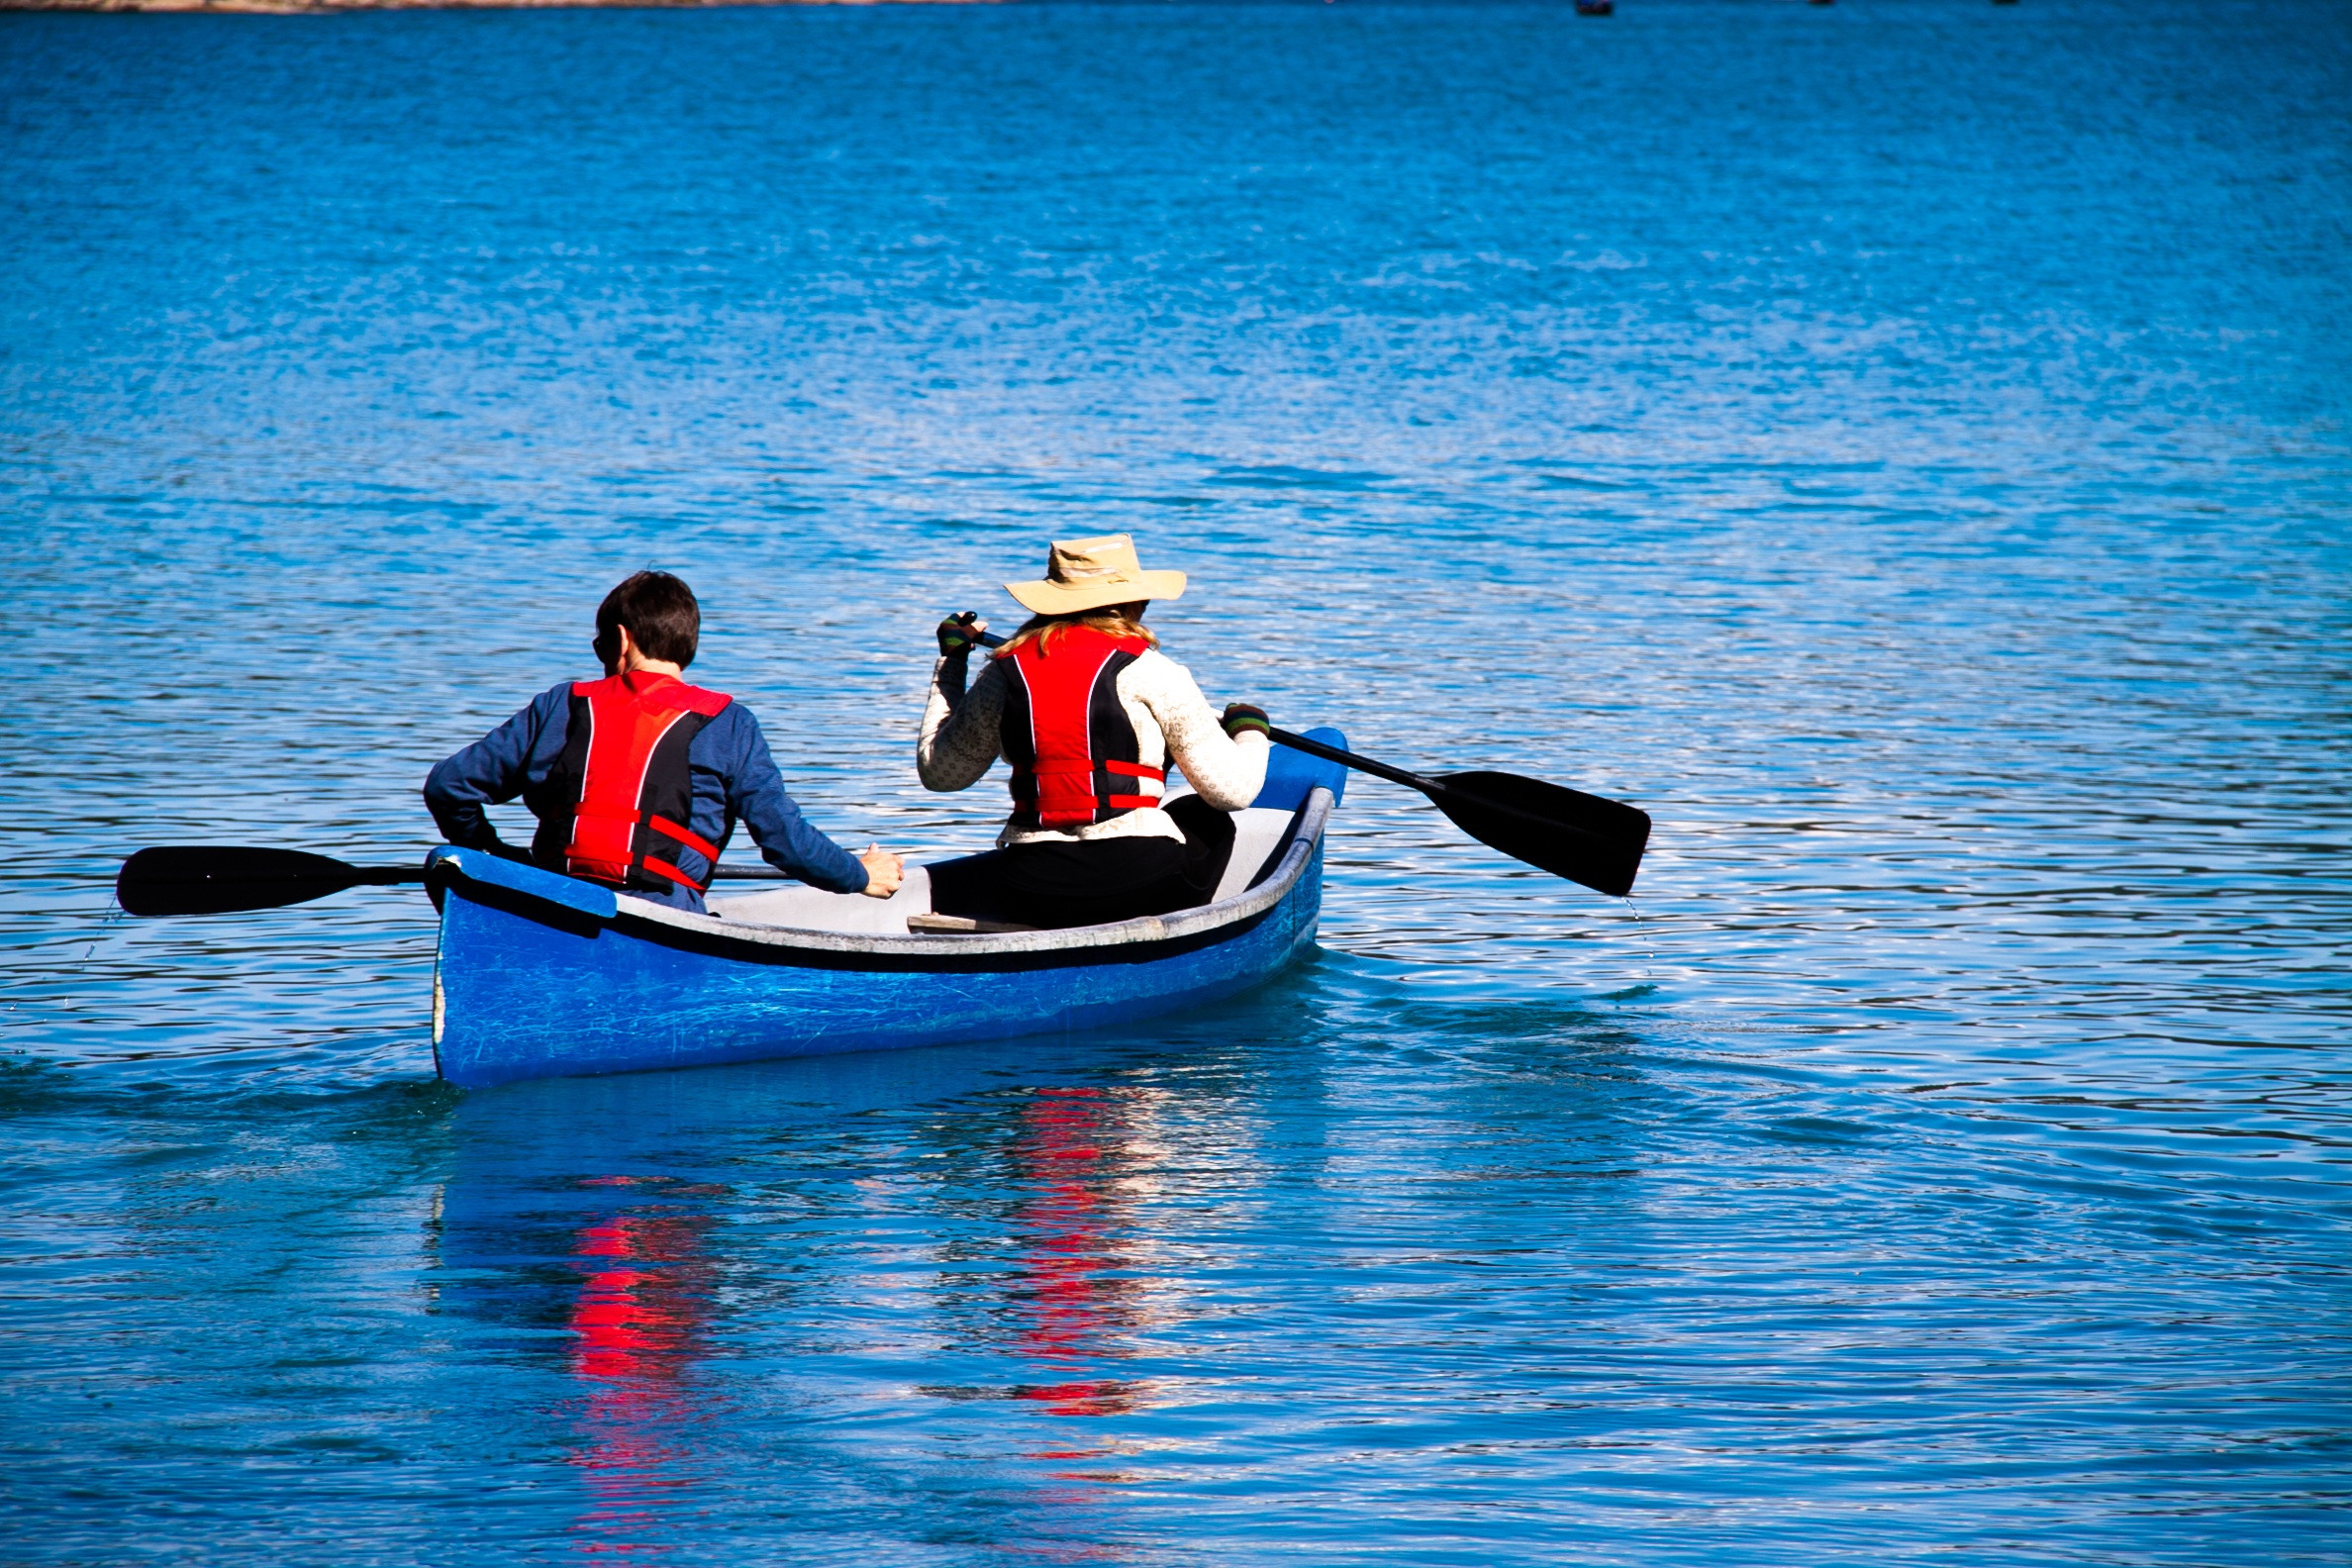
sea, water, nature, boat, fall, canoe, paddle, vehicle, park, blue, rocky, kayak, national, boating, canada, kayaking, watercraft, alberta, banff, canoeing, sea kayak, moraine lake, watercraft rowing